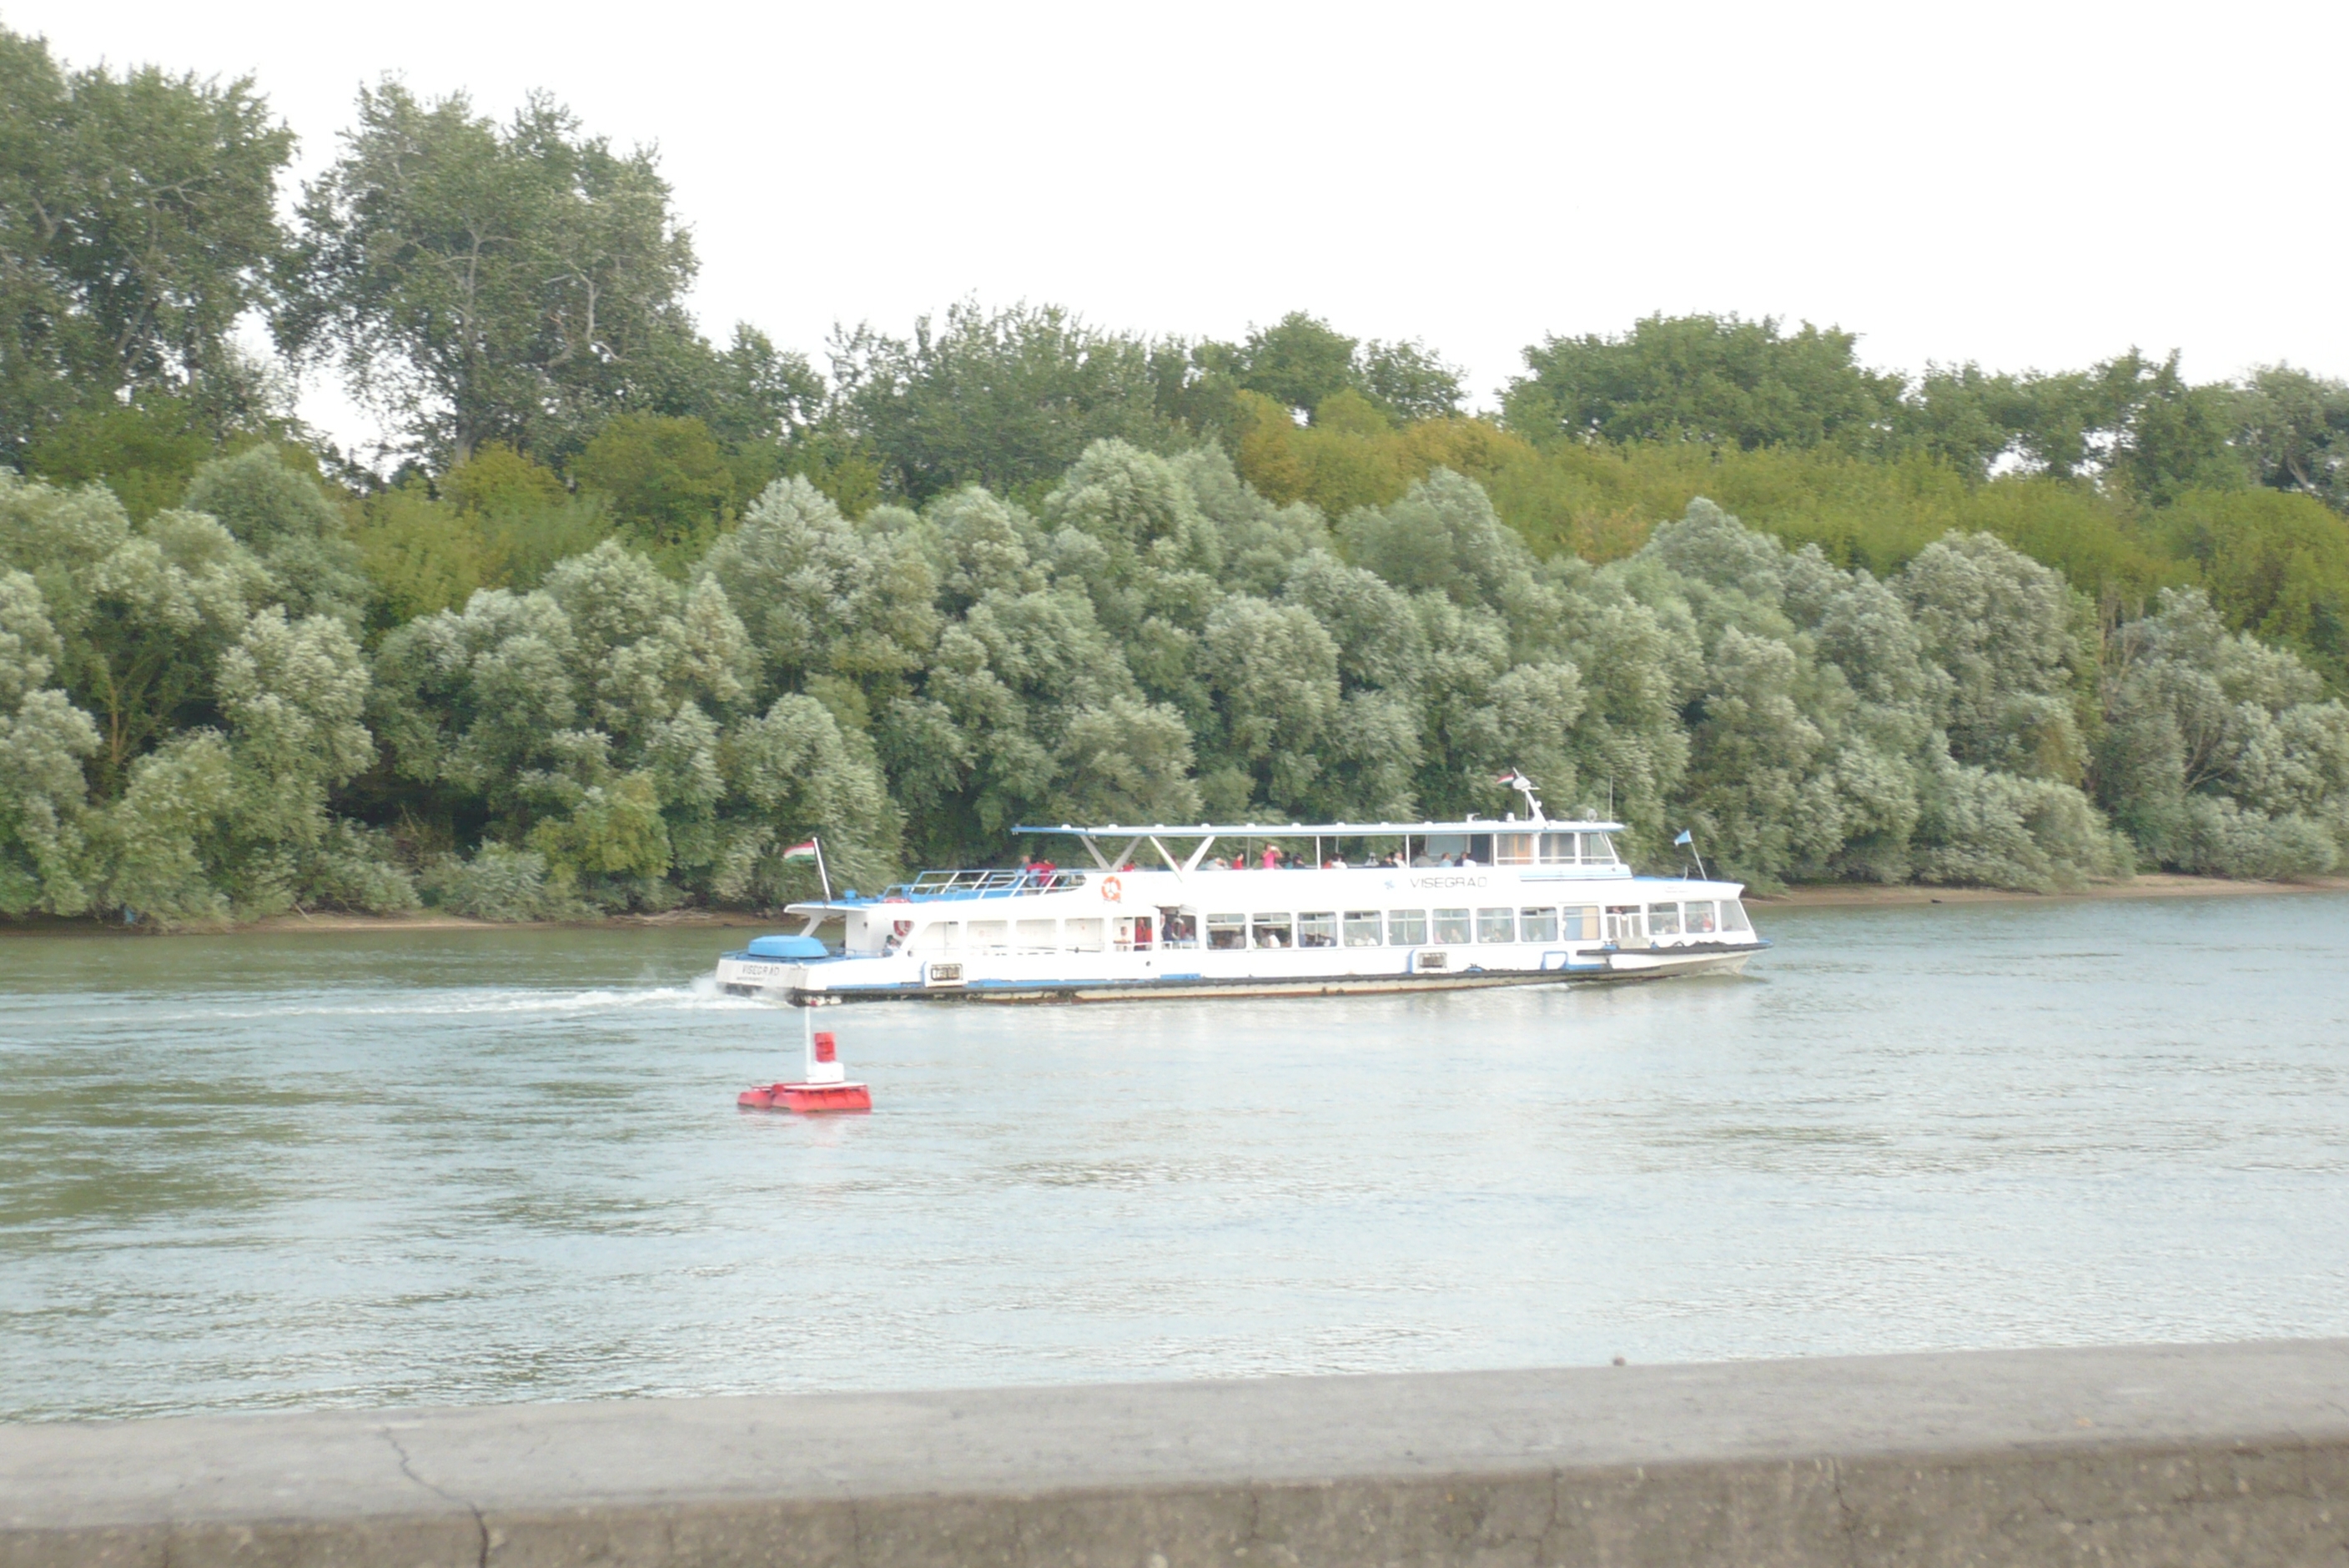
river, sea, ripples, boat, water bus, tourists, passenger, water, flag, buoy, shore, dam, bush, tree, window, body of water, watercraft, water resources, waterway, bank, watercourse, channel, naval architecture, ship, public transport, ferry, lake, loch, reservoir, boats and boating equipment and supplies, floodplain, passenger ship, lake district, water transportation, fluvial landforms of streams, riparian zone, boating, riparian forest